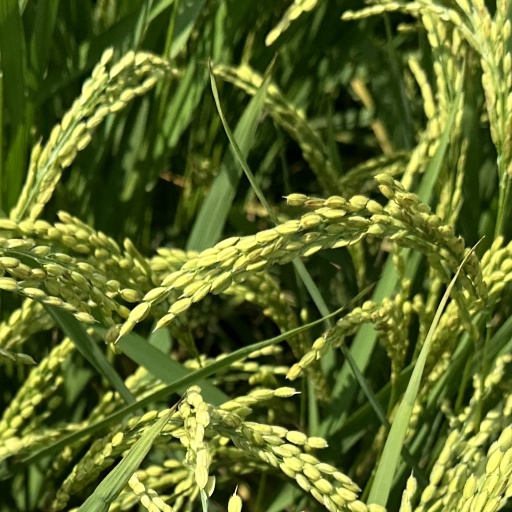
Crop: rice